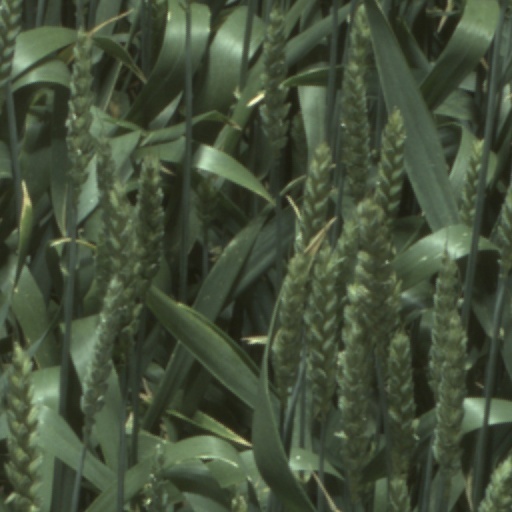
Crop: wheat